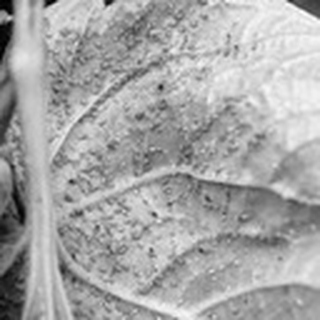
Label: cotton_aphids